Ebla

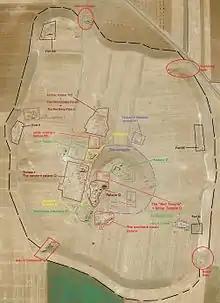
Ebla's landmarks

Ebla consisted of a lower town and a raised acropolis in the center. During the first kingdom, the city had an area of 56 hectares and was protected by mud-brick fortifications. Ebla was divided into four districts – each with its own gate in the outer wall. The acropolis included the king's palace "G", and one of two temples in city dedicated to Kura (called the "Red Temple"). The lower city included the second temple of Kura in the southeast called "Temple of the Rock". During the second kingdom, a royal palace (Archaic palace "P5") was built in the lower town northwest of the acropolis, in addition to temple "D" built over the destroyed "Red Temple".